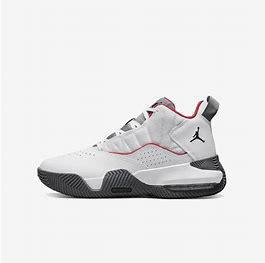
Brand: Jordan
Model: Stay Loyal 3